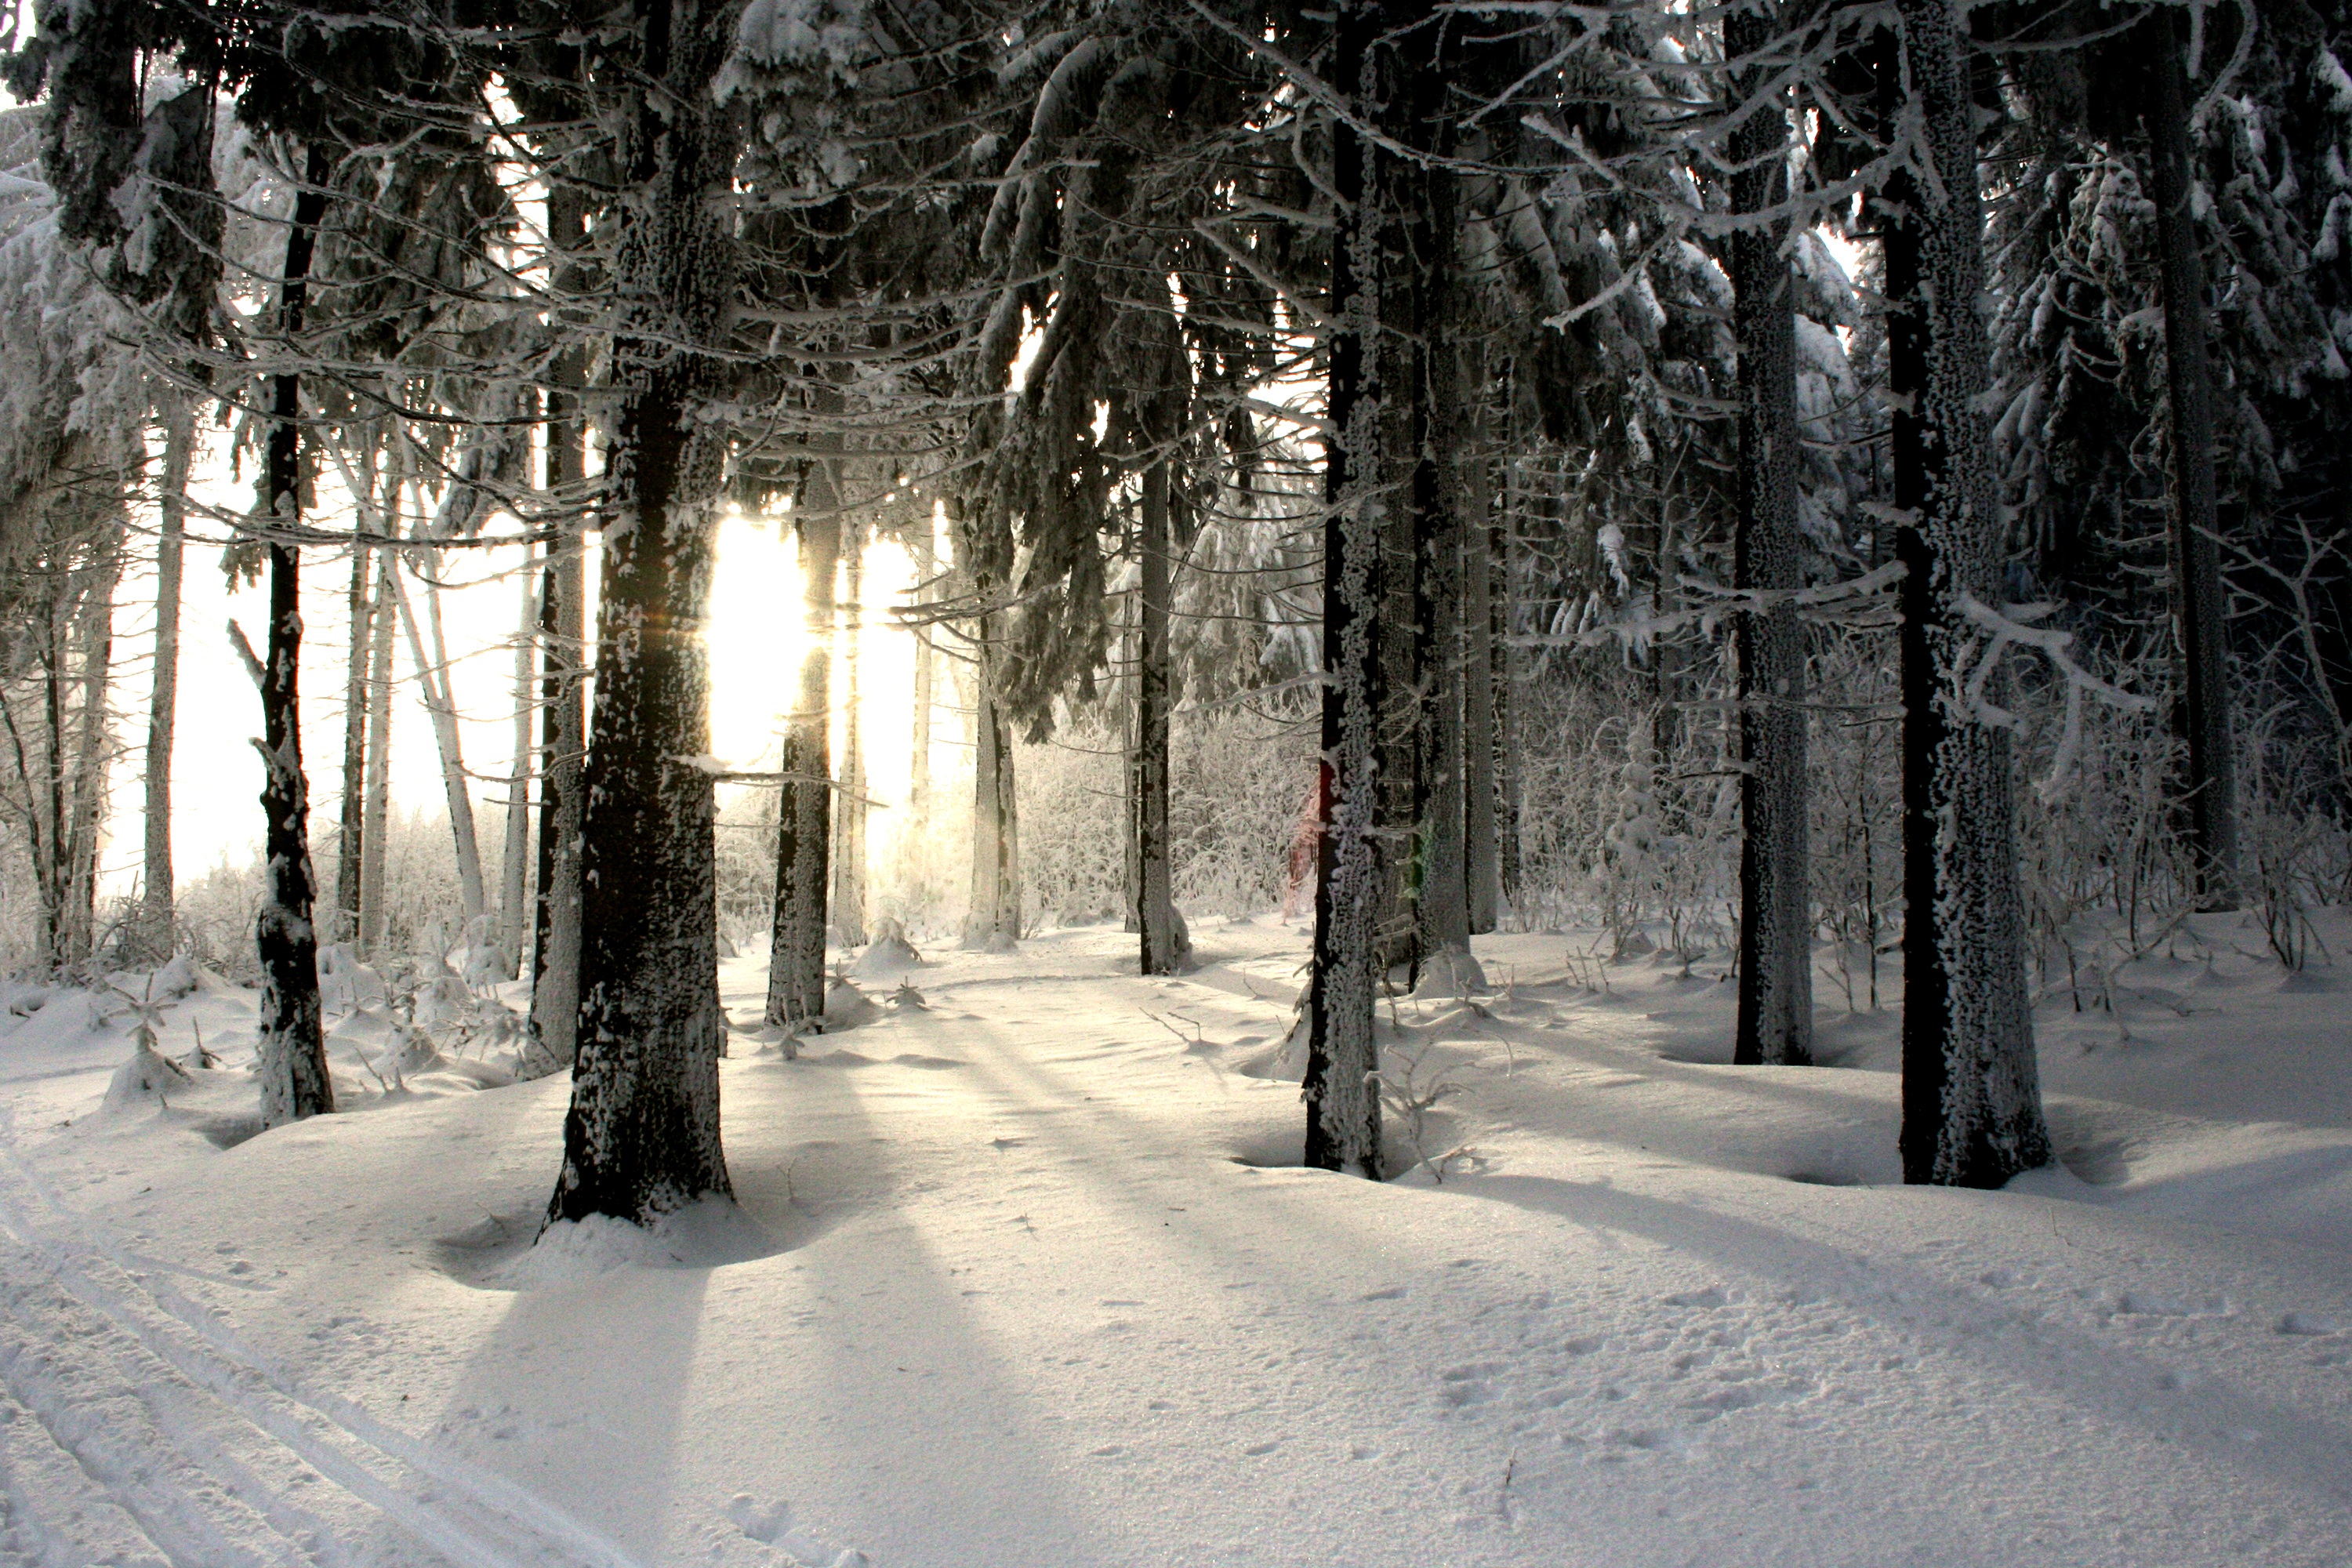
tree, forest, branch, snow, cold, winter, sunlight, frost, ice, weather, season, trees, icy, blizzard, winter dream, wintry, winter magic, winter forest, freezing, back light, atmospheric phenomenon, woody plant, winter storm